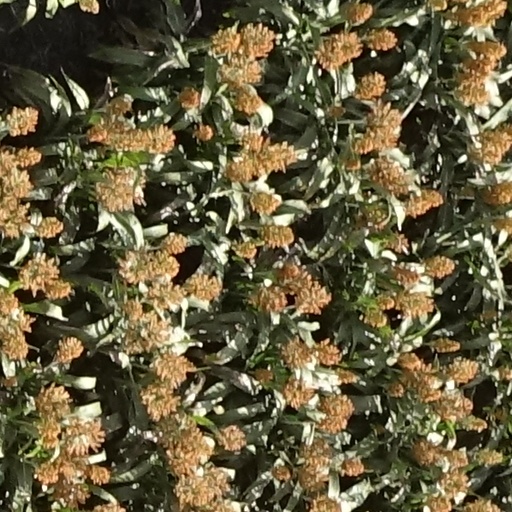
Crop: sorghum